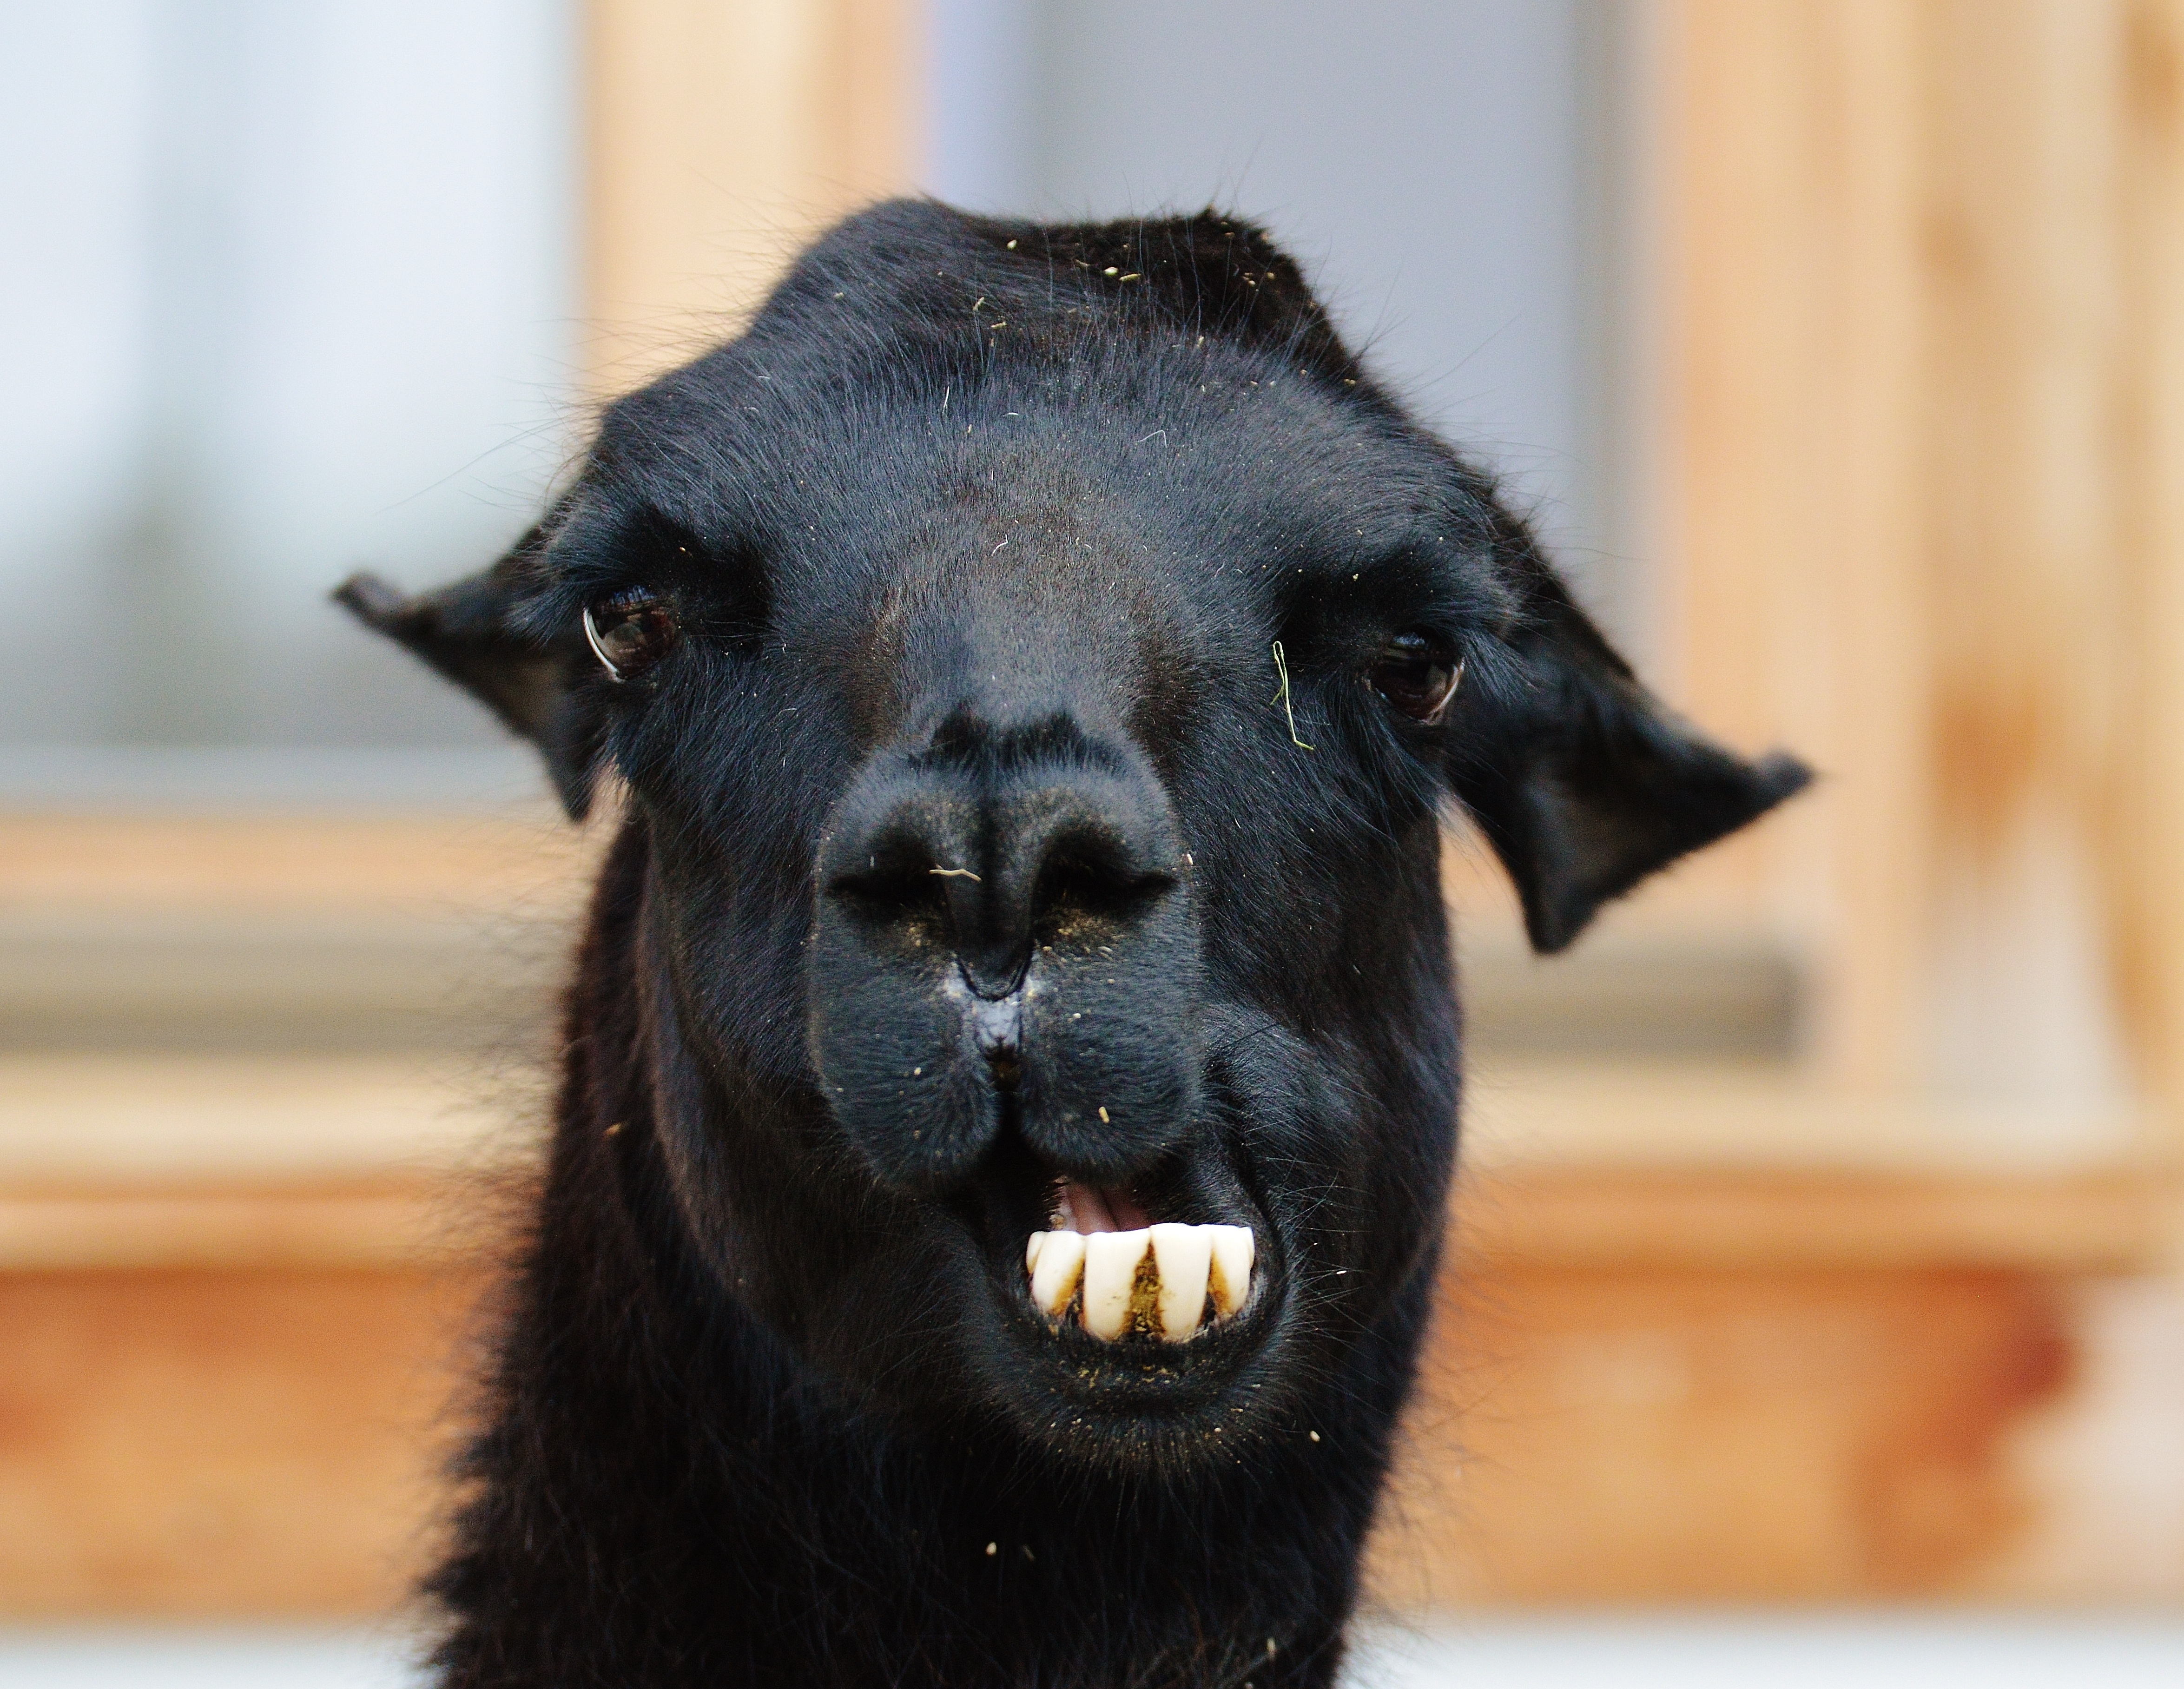
cute, wildlife, horn, mammal, black, fauna, close up, animals, head, lama, vertebrate, sanctuary, satisfied, animal welfare, good aiderbichl, animal rescue, fond of animals, cattle like mammal